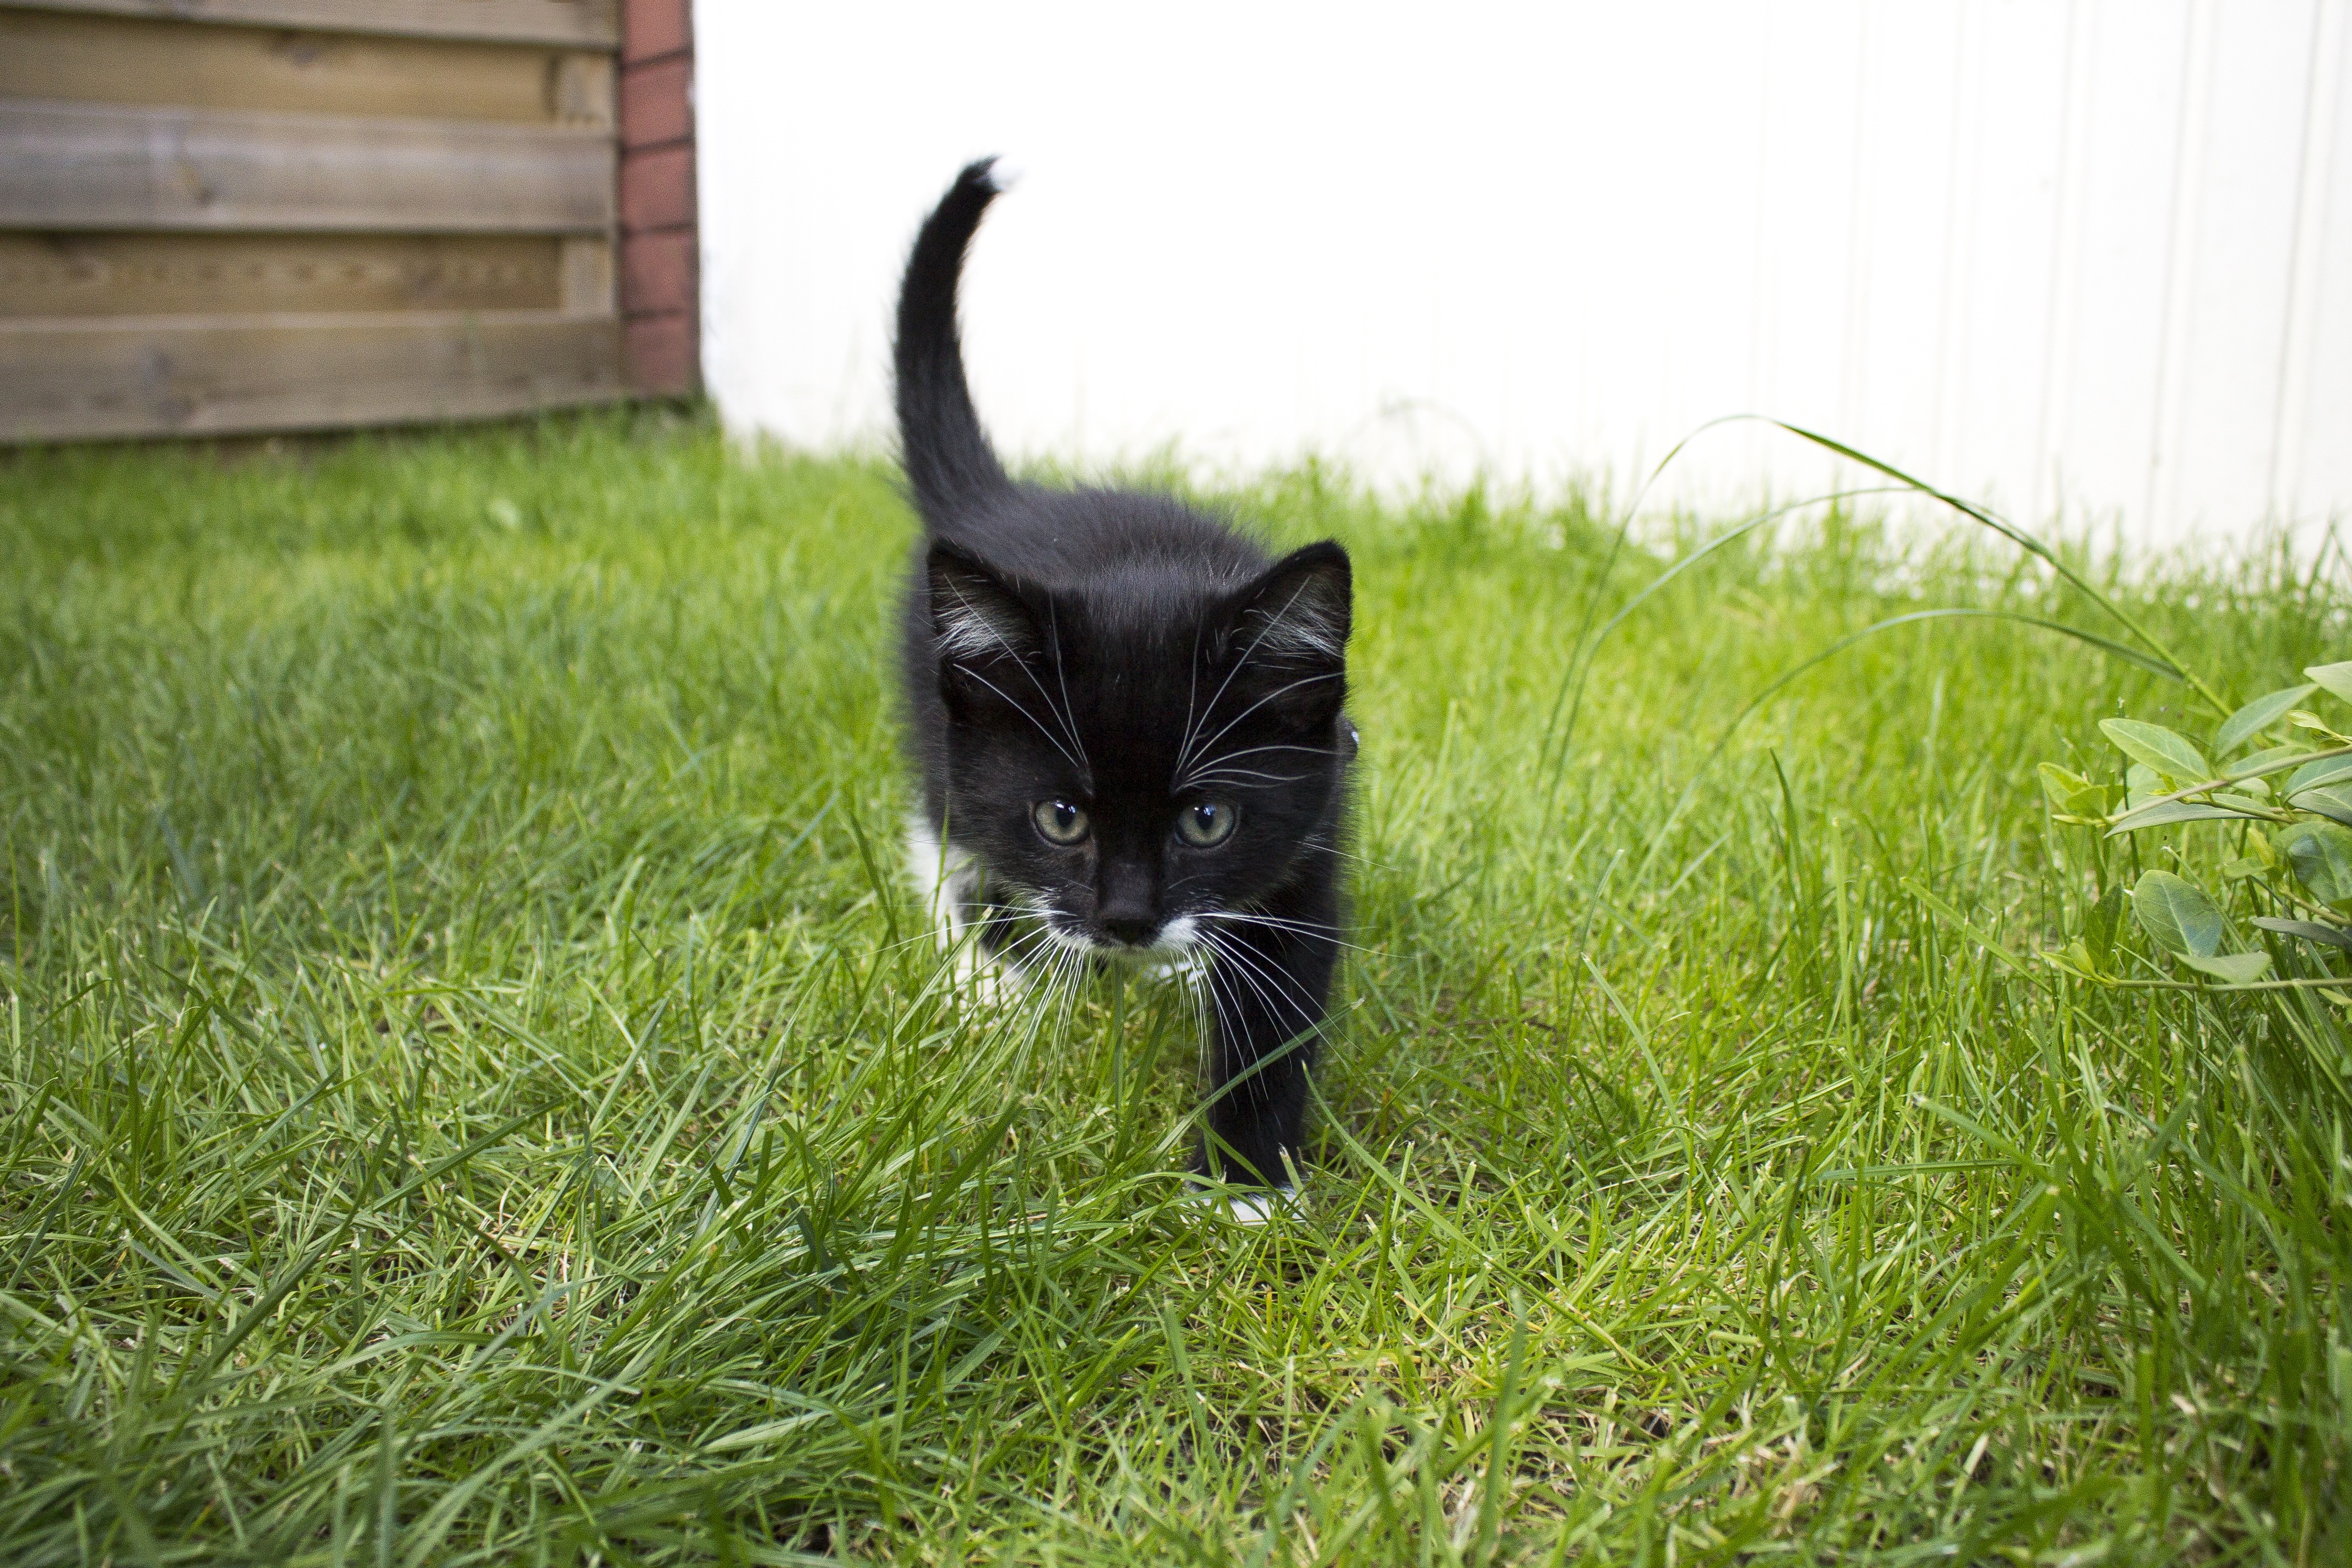
grass, black and white, white, play, sweet, animal, cute, pet, kitten, cat, feline, mammal, black cat, black, garden, black white, playful, cats, whiskers, fun, newborn, animals, beast, vertebrate, discover, nice, quiet, good looking, hangover, cat face, young cat, remote access, witty, maia, small to medium sized cats, cat like mammal